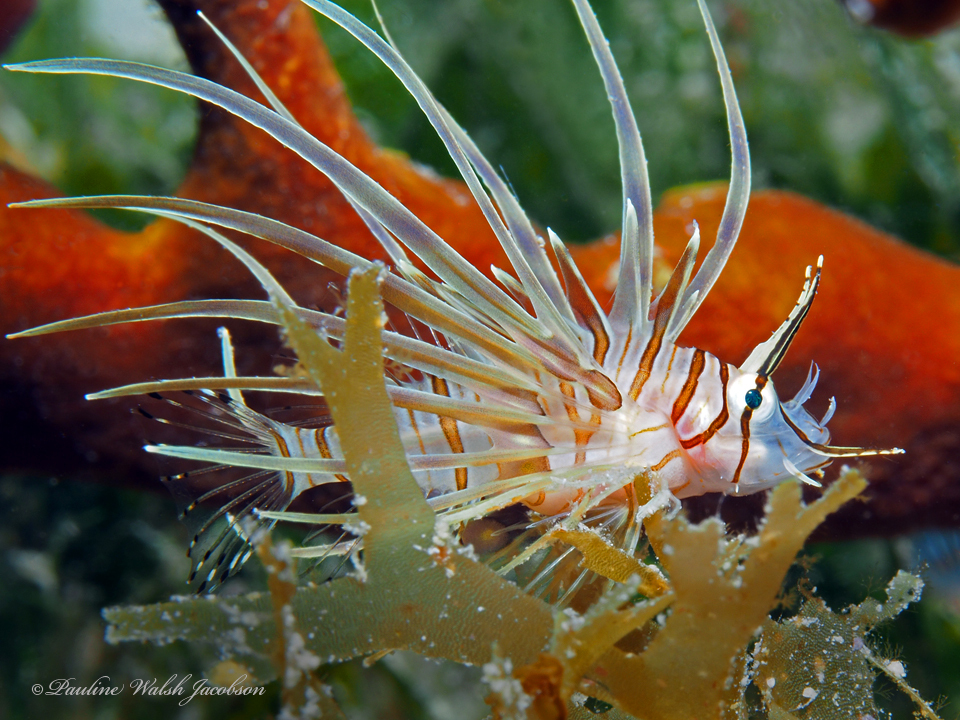
Pterois volitans (Red Lionfish)